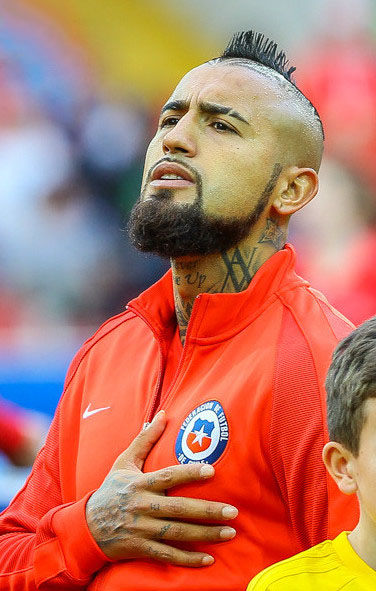
อาร์ตูโร บิดัล

| name = อาร์ตูโร บิดัล
| image = ไฟล์:Chile VS. Australia (13) 2017-6-25 Arturo Vidal.jpg
| image_size = 200px
| caption = บิดัลกับฟุตบอลทีมชาติชิลี|ชิลีในปี 2017
| fullname = อาร์ตูโร เอรัสโม บิดัล ปาร์โด
| birth_place = ซานเตียโก ชิลี
| currentclub = โกโล-โกโล
| clubnumber = 23
| position = กองกลาง
| youthclubs1 = เดปอร์เตสเมลิปิยา|เมลิปิยา
| youthclubs2 = โกโล-โกโล
| years1 = 2005–2007
| clubs1 = โกโล-โกโล
| caps1 = 36
| goals1 = 2
| years2 = 2007–2011
| clubs2 = ไบเออร์ 04 เลเวอร์คูเซิน
| caps2 = 117
| goals2 = 15
| years3 = 2011–2015
| clubs3 = สโมสรฟุตบอลยูเวนตุส|ยูเวนตุส
| caps3 = 124
| goals3 = 35
| years4 = 2015–2018
| clubs4 = สโมสรฟุตบอลไบเอิร์นมิวนิก|ไบเอิร์นมิวนิก
| caps4 = 79
| goals4 = 14
| years5 = 2018–2020
| clubs5 = สโมสรฟุตบอลบาร์เซโลนา|บาร์เซโลนา
| caps5 = 66
| goals5 = 11
| years6 = 2020–2022
| clubs6 = สโมสรฟุตบอลอินแตร์นาซีโอนาเลมีลาโน|อินเตอร์มิลาน
| caps6 = 51
| goals6 = 2
| years7 = 2022–
| clubs7 = กลูบีจีเรกาตัสดูฟลาเม็งกู|ฟลาเม็งกู
| caps7 = 21
| goals7 = 2
| nationalyears1 = 2006–2007
| nationalteam1 = ฟุตบอลทีมชาติชิลี|ชิลี อายุไม่เกิน 20 ปี
| nationalcaps1 = 14
| nationalgoals1 = 8
| nationalyears2 = 2007–
| nationalteam2 = ฟุตบอลทีมชาติชิลี|ชิลี
| nationalcaps2 = 142
| nationalgoals2 = 34
| years8 = 2023–2024
| clubs8 = อาตแลชีกูปารานาเอ็งซี
| caps8 = 7
| goals8 = 0
| years9 = 2024–
| clubs9 = โกโล-โกโล
| caps9 = 10
| goals9 = 3
อาร์ตูโร เอรัสโม บิดัล ปาร์โด (; เกิดวันที่ 22 พฤษภาคม ค.ศ. 1987) เป็นนักฟุตบอลชาวชิลี ปัจจุบันลงเล่นในตำแหน่งกองกลาง ให้กับกลูบีจีเรกาตัสดูฟลาเม็งกู|ฟลาเม็งกูของประเทศบราซิลCite web|title=Vidal signed by Inter MilanFacebook|website=www.facebook.com|language=en และฟุตบอลทีมชาติชิลี|ทีมชาติชิลี รูปแบบการเล่นของเขาในตอนที่อยู่กับสโมสรฟุตบอลยูเวนตุส|ยูเวนตุส ทำให้เขาได้รับฉายาจากสื่ออิตาลีว่า "Il Guerriero" ("นักรบ"), "Rey Arturo" ("กษัตริย์อาเธอร์") และ "La Piranha" เนื่องจากเขามีความโดดเด่นในการเข้าทำที่หนักและดุเดือดและลักษณะการเล่นที่เป็นเอกลักษณ์เฉพาะตัว
บิดัลเริ่มต้นอาชีพกับสโมสรโกโล-โกโลซึ่งเขาพาทีมชนะเลิศChilean Primera División|ลีกสูงสุดชิลี 3 สมัย ต่อมาเขาได้ย้ายไปยุโรป โดยย้ายเข้าร่วมไบเออร์ 04 เลเวอร์คูเซิน|ไบเออร์เลเวอร์คูเซินในบุนเดิสลีกาและได้เล่นให้กับสโมสรถึง 4 ฤดูกาล ต่อมาเขาย้ายไปยูเวนตุสใน ค.ศ. 2011 และได้รับการยกย่องให้เป็นหนึ่งในกองกลางที่ดีที่สุดในโลก โดยเขาพายูเวนตุสชนะเลิศ "List of Italian football champions|สกูเดตติ" 4 สมัย และพาทีมเข้ายูฟ่าแชมเปียนส์ลีก นัดชิงชนะเลิศ 2015|เข้าชิงชนะเลิศยูฟ่าแชมเปียนส์ลีกใน ค.ศ. 2015 จนทำให้เขาได้รับการเสนอชื่อเข้าชิงUEFA Best Player in Europe Award|รางวัลผู้เล่นยอดเยี่ยมแห่งยุโรปในปีนั้น ต่อมาในวันที่ 28 กรกฎาคม ค.ศ. 2015 บิดัลกลับไปเล่นในบุนเดิสลีกาอีกครั้ง โดยย้ายไปสโมสรฟุตบอลไบเอิร์นมิวนิก|ไบเอิร์นมิวนิกและพาทีมชนะเลิศลีกถึง 3 สมัย หลังจาก 3 ปีที่มิวนิก เขาเซ็นสัญญากับสโมสรฟุตบอลบาร์เซโลนา|บาร์เซโลนาในลาลิกา โดยพาทีมชนะเลิศลาลิกา ฤดูกาล 2018–19|ลาลิกา ทำให้เจ้าตัวชนะเลิศลีกเป็นฤดูกาลที่ 8 ติดต่อกัน
บิดัลลงเล่นให้กับทีมชาติชิลีมาแล้ว 119 นัด โดยลงเล่นนัดแรกเมื่อ ค.ศ. 2007 เขาได้ลงเล่นในโกปาอาเมริกาปี โกปาอาเมริกา 2011|2011, โกปาอาเมริกา 2015|2015 และ โกปาอาเมริกา 2019|2019 เช่นเดียวกันกับโกปาอาเมริกาเซนเตนาริโอและฟุตบอลโลกปี ฟุตบอลโลก 2010|2010 และ ฟุตบอลโลก 2014|2014 และฟีฟ่าคอนเฟเดอเรชันส์คัพ 2017 เขามีส่วนช่วยให้ชาติของเขาชนะเลิศโกปาอาเมริกาในปี 2015 และ 2016
== เกียรติประวัติ==
ยูเวนตุส
*เซเรียอา (4): 2011–12 Serie A|2011–12, 2012–13 Serie A|2012–13, 2013–14 Serie A|2013–14, 2014–15 Serie A|2014–15
* Coppa Italia: 2014–15 Coppa Italia|2014–15
* Supercoppa Italiana: 2012 Supercoppa Italiana|2012, 2013 Supercoppa Italiana|2013
* UEFA Champions League รองชนะเลิศ: 2015 UEFA Champions League Final|2014–15
ไบเอิร์นมิวนิก
* Bundesliga: 2015–16 Bundesliga|2015–16, 2016–17 Bundesliga|2016–17, 2017–18 Bundesliga|2017–18
* DFB-Pokal: 2015–16 DFB-Pokal|2015–16
* DFL-Supercup: 2016 DFL-Supercup|2016, 2017 DFL-Supercup|2017
บาร์เซโลนา
* La Liga: 2018–19 La Liga|2018–19
* Supercopa de España: 2018 Supercopa de España|2018
อินเตอร์มิลาน
*เซเรียอา (1): เซเรียอา ฤดูกาล 2020–21|2020–21
==อ้างอิง==
== แหล่งข้อมูลอื่น ==
*
* ESPN Profile
* Transfermarkt Profile
*
หมวดหมู่:นักฟุตบอลชาวชิลี
หมวดหมู่:ผู้เล่นในฟุตบอลโลก 2010
หมวดหมู่:ผู้เล่นในเซเรียอา
หมวดหมู่:ผู้เล่นสโมสรฟุตบอลยูเวนตุส
หมวดหมู่:ผู้เล่นสโมสรฟุตบอลไบเอิร์นมิวนิก
หมวดหมู่:ผู้เล่นในฟุตบอลโลก 2014
หมวดหมู่:กองกลางฟุตบอล
หมวดหมู่:ผู้เล่นในลาลิกา
หมวดหมู่:ผู้เล่นสโมสรฟุตบอลบาร์เซโลนา
หมวดหมู่:ผู้เล่นในโกปาอาเมริกา 2019
หมวดหมู่:ผู้เล่นในโกปาอาเมริกา 2021
หมวดหมู่:ผู้เล่นในชุดชนะเลิศโกปาอาเมริกา
หมวดหมู่:ผู้เล่นสโมสรฟุตบอลอินแตร์นาซีโอนาเลมีลาโน
หมวดหมู่:บุคคลจากซันติอาโก
หมวดหมู่:นักฟุตบอลกลูบีจีเรกาตัสดูฟลาเม็งกู